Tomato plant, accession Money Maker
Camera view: tilt-top (135 deg); turntable rotation: 210 degrees
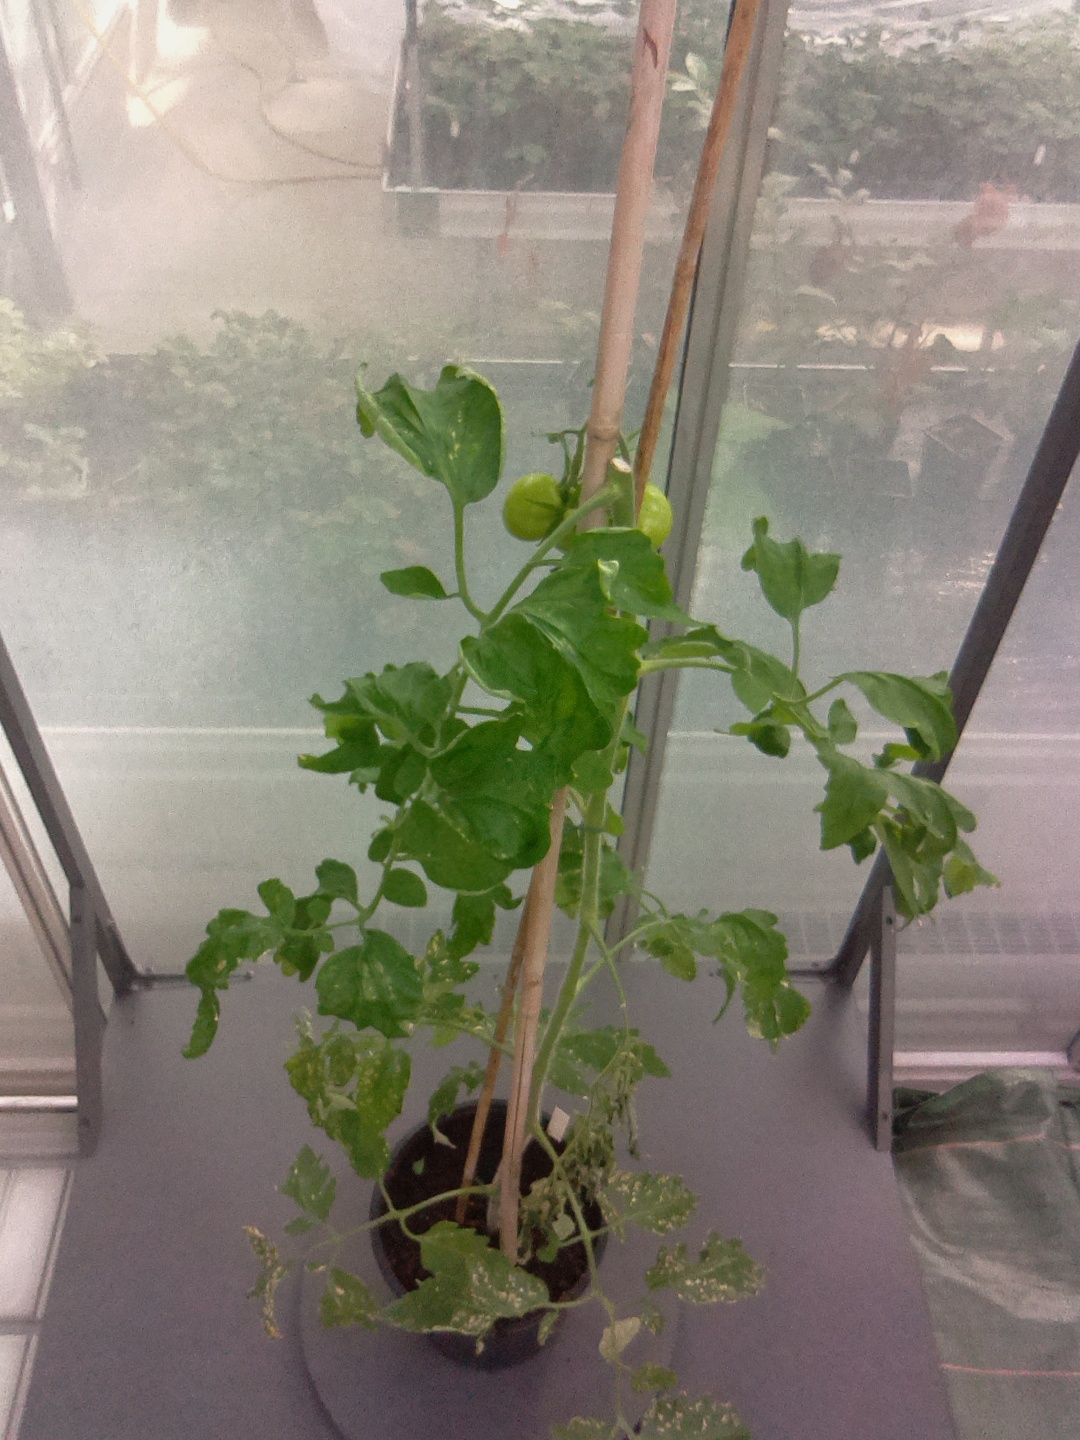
BBCH growth stage 73: 30%-40% of final fruit size